Kirk Pengilly

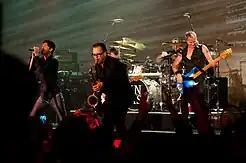
Pengilly performing with INXS in 2010

The Farriss Brothers band was formed in 1977, subsequently changing the band name to INXS in 1979. As principal backing vocalist, saxophonist and guitarist, Pengilly contributes to the music that INXS release. He has written, produced and performed b-sides. Pengilly was also the creator of the rare "Happy Christmas" record sent to early 1980s fanclub members in Australia and the United States. His main instrument though is the guitar. "My eldest brother, Mark, gave me a beat up acoustic guitar when I was about nine and I taught myself playing along to records," Pengilly recalls.